1994 Atlanta Braves season

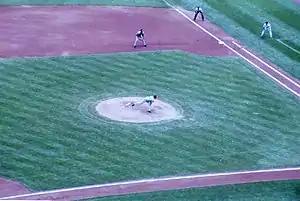
Maddux pitching for the Braves in 1994

By Friday, August 12, the Braves had compiled a 68–46 record through 114 games. They were leading the 1994 NL Wildcard Race over the Houston Astros by 2.5 games. The Braves had scored 542 runs (4.75 per game) and allowed 448 runs (3.93 per game).